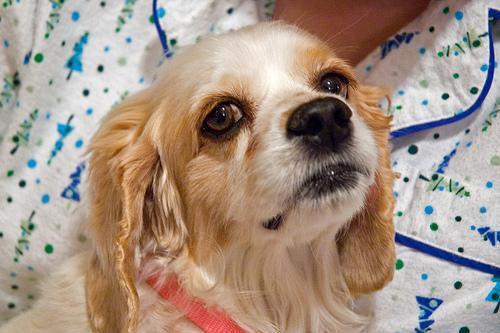
cocker_spaniel